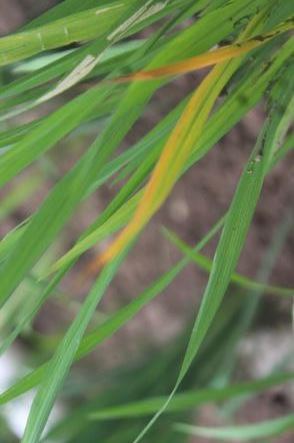
Disease: Tungro